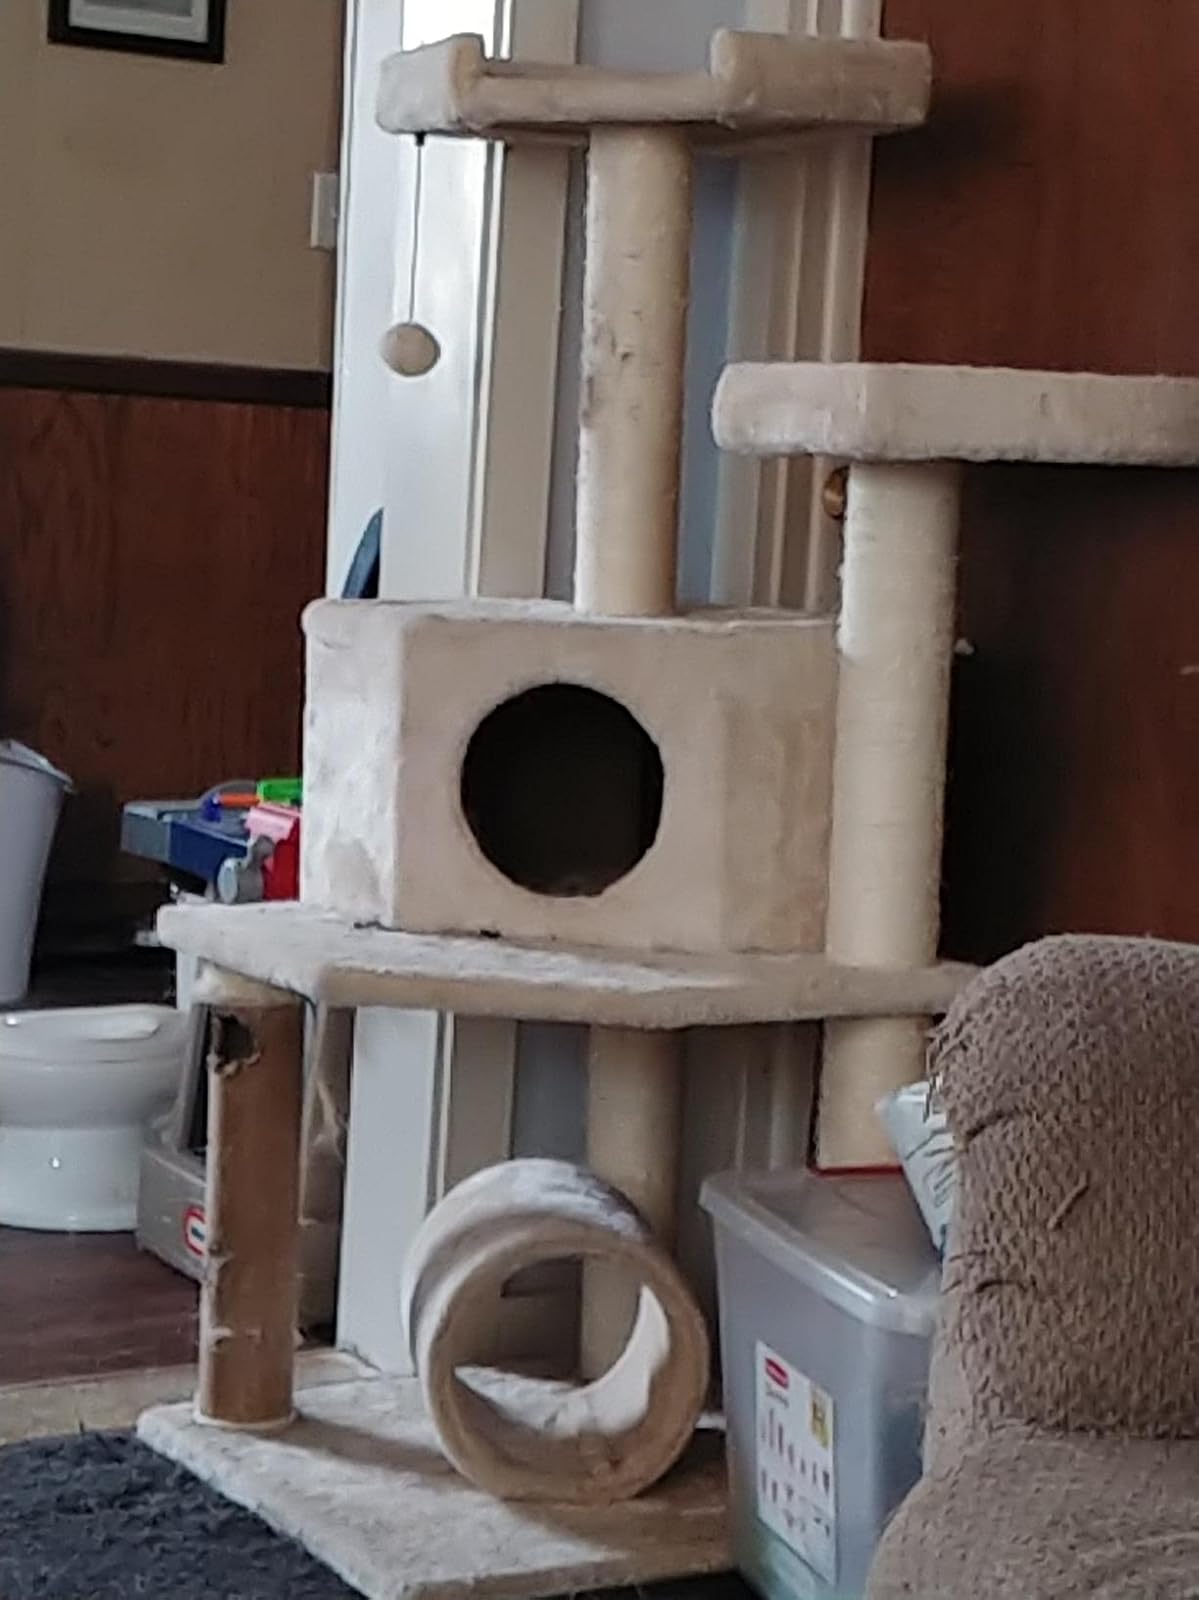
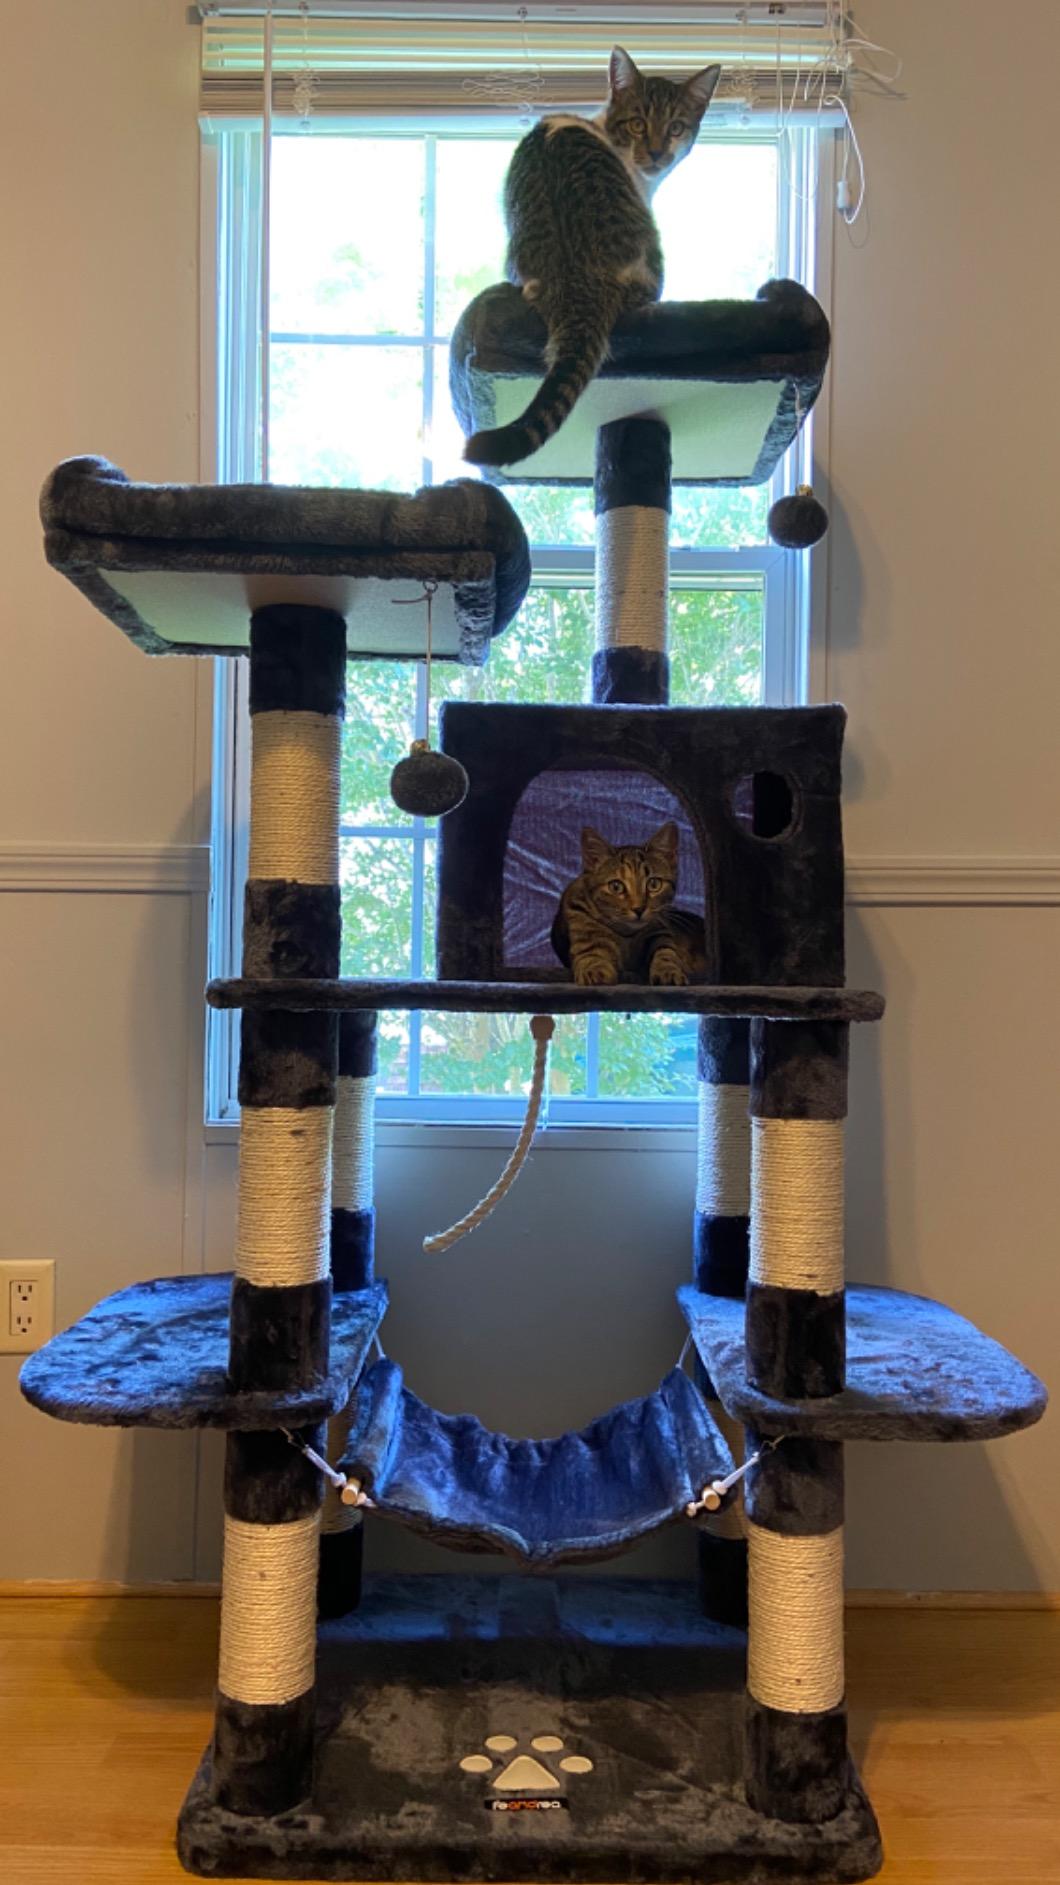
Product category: items_cat tree
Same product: no